171st Rifle Division

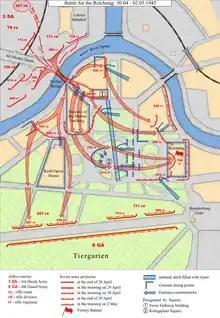
Battle for the Reichstag. Note positions of 380th, 525th and 713th Regiments.

In the central part of Berlin every building had been set up for defense, even those largely destroyed by Allied bombing. Many of these were linked by underground passages. During April 26, 79th Corps, with one brigade of 9th Tanks, attacked from the Plötzensee area to the south and advanced 1,000m-1,300m; its right flank unit took Jungfernheide station after a penetration of 500m into the urban defense line, while the right flank reached the north bank of the Verbindungs Canal. The next day 3rd Shock continued to push southeast in the general direction of the Tiergarten, reaching out to make contact with 8th Guards Army. In the morning 79th Corps, following a powerful artillery preparation and in cooperation with 12th Guards Tanks, completed breaking through the urban line from Jungfernheide to Verbindungs Canal, then cleared the bend between the Spree and the canal. Turning east, it forced the canal from the march and captured the western half of Moabit in stubborn fighting, reaching the north bank of the Spree from Tauroggener Strasse to Krefelder Strasse, and as far as Putlitzstrasse station. Five batteries of 152mm howitzers of the 86th Heavy Howitzer Brigade had been ferried across the canal and these provided direct fire support for the advance through Moabit. By the end of the day some 2.5km separated the two Armies.